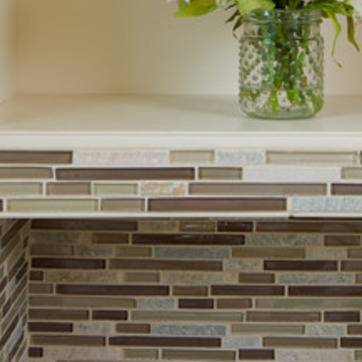
Material: tile